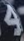
Number: 4